McGill University

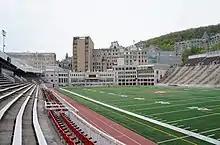
Percival Molson Memorial Stadium

The McGill University Archives – now administered as part of the McGill Library – consist of manuscripts, texts, photographs, audio-visual material, architectural records, cartographic materials, prints, drawings, microforms and artifacts. In 1962 F. Cyril James declared that the newly founded McGill University Archives (MUA), while concentrating on the institutional records of McGill, had the mandate to acquire private papers of former faculty members. In the 1990s drew back their acquisition scope, and in 2004, new terms of reference on private acquisitions were introduced that included a wider McGill Community.